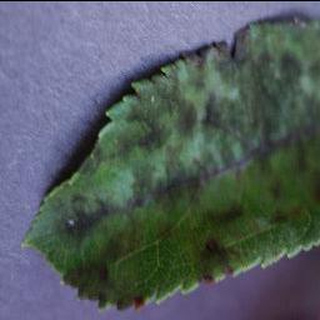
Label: apple_apple_scab